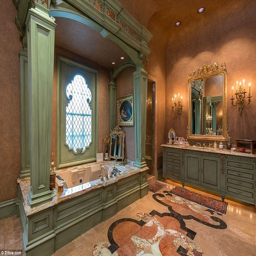
houses often go for up to $20 million in the area